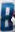
Number: 8